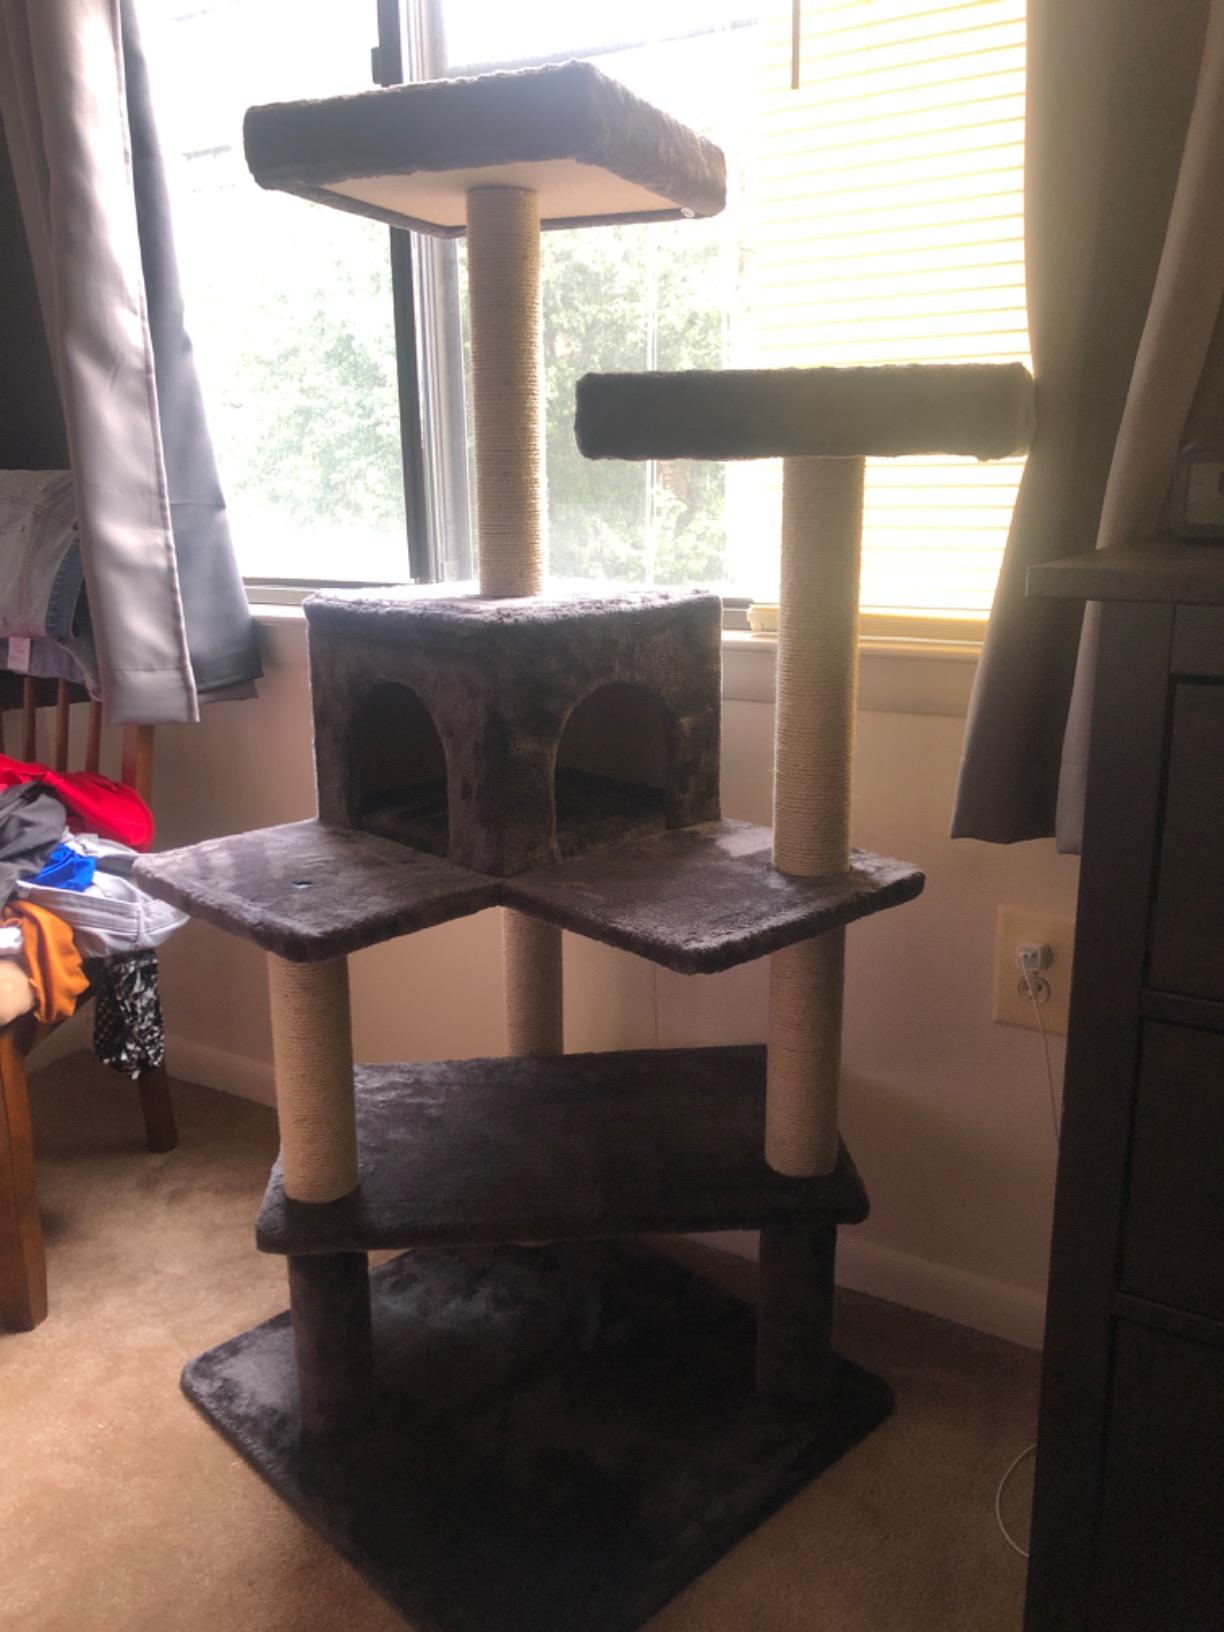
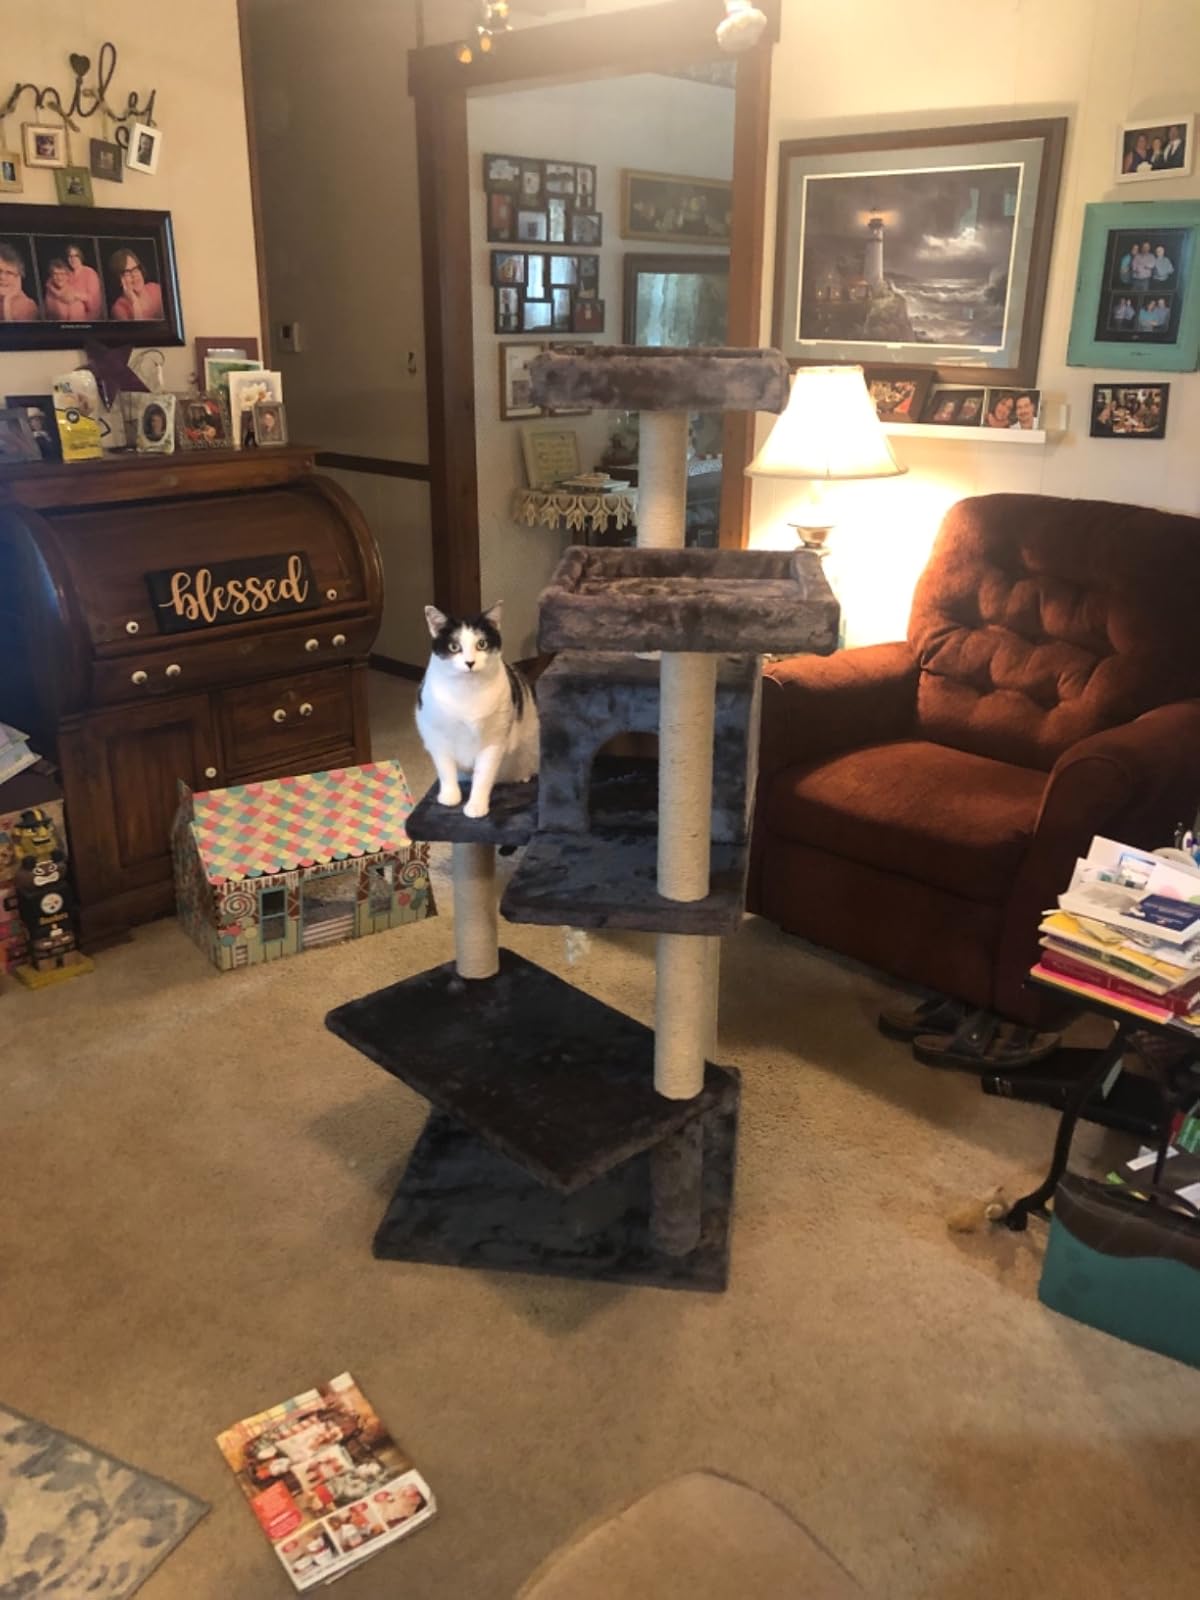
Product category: items_cat tree
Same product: yes